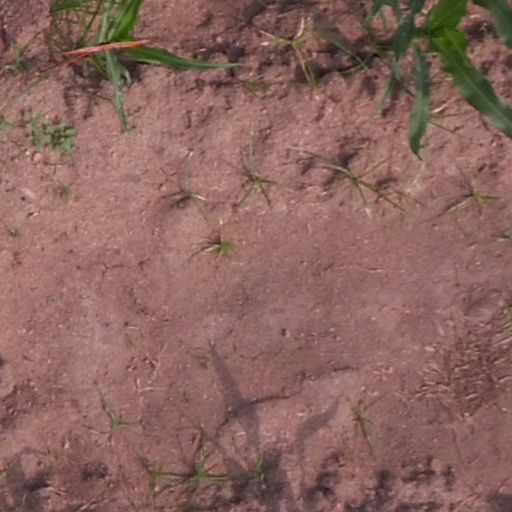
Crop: maize; corn